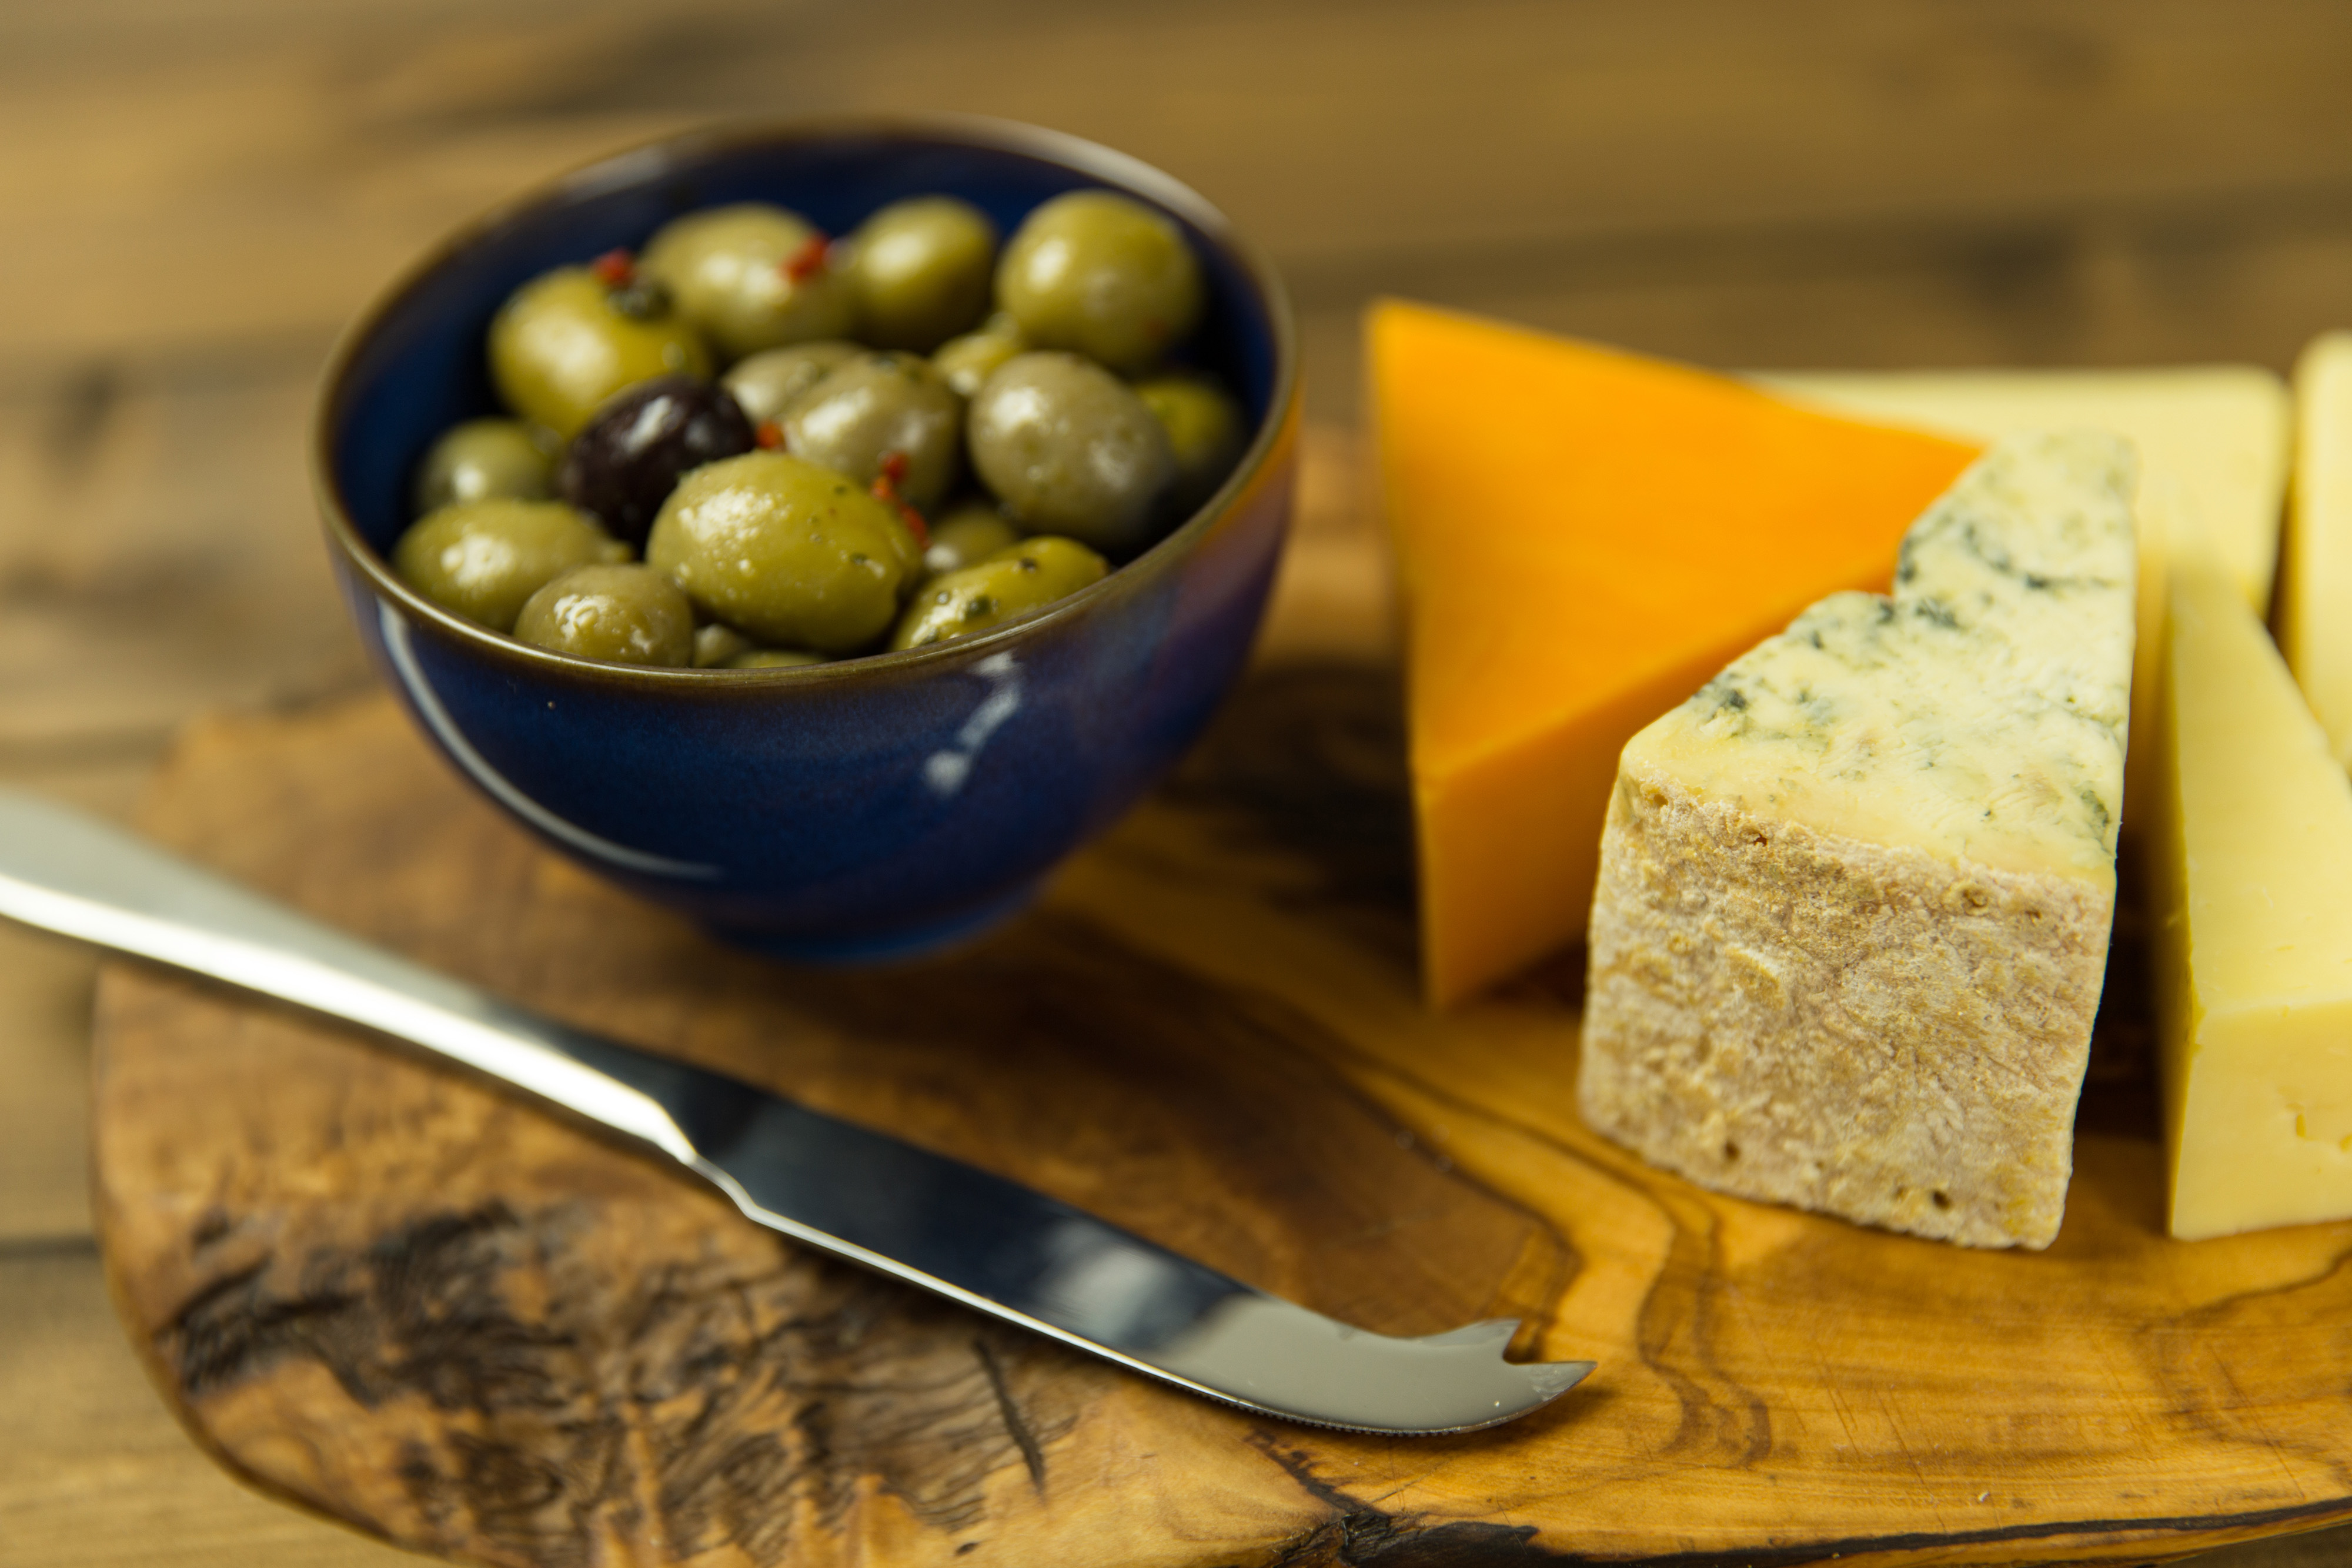
food, olive, dish, cuisine, ingredient, produce, recipe, plant, olive family, fruit, side dish